Zodiac

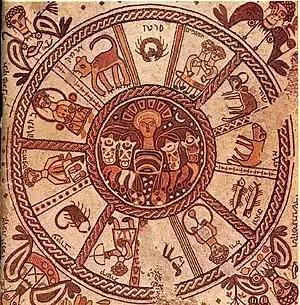
A sixth-century mosaic zodiac wheel in synagogue Beth Alpha incorporating Greek-Byzantine elements, Israel

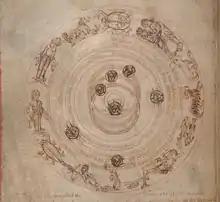
Zodiac circle with planets, – "NLW MS 735C"

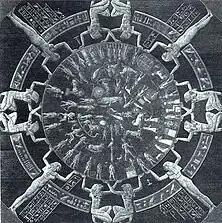
The 1st century BC Dendera zodiac (19th-century engraving)

The division of the ecliptic into the zodiacal signs originates in Babylonian astronomy during the first half of the 1st millennium BC. The zodiac draws on stars in earlier Babylonian star catalogues, such as the MUL.APIN catalogue, which was compiled around 1000 BC. Some constellations can be traced even further back, to Bronze Age (Old Babylonian Empire) sources, including Gemini "The Twins", from "The Great Twins"; Cancer "The Crab", from "The Crayfish", among others.